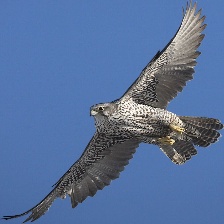
Species: GYRFALCON
Scientific name: FALCO RUSTICOLUS